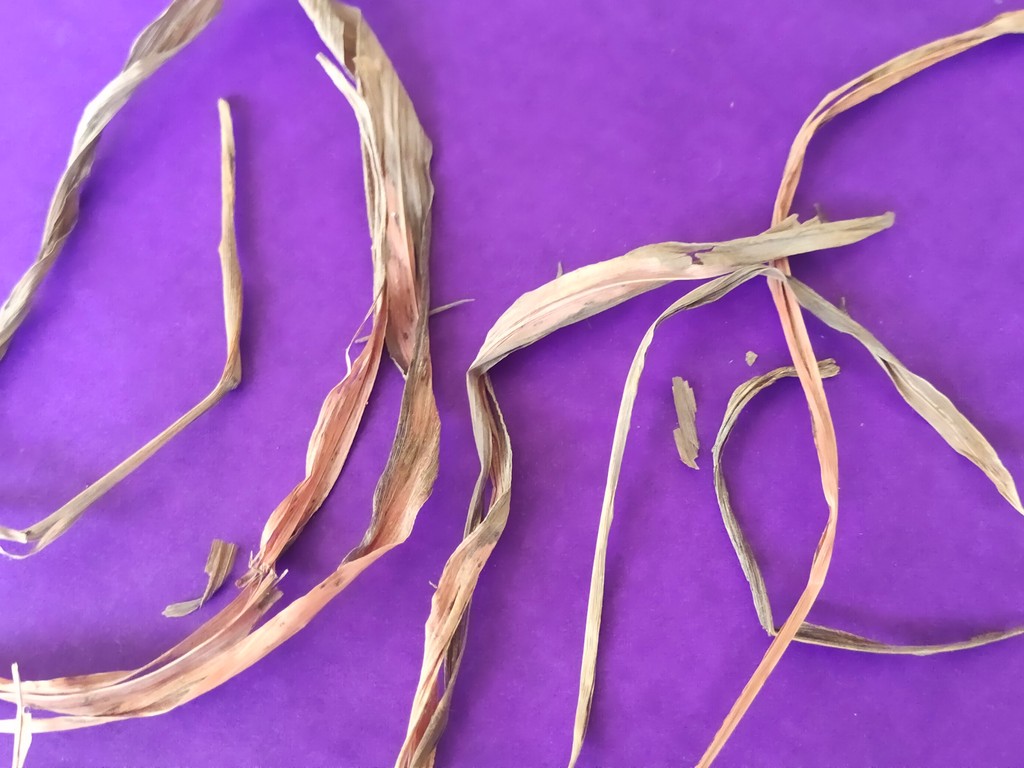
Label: Dried